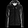
Label: Coat